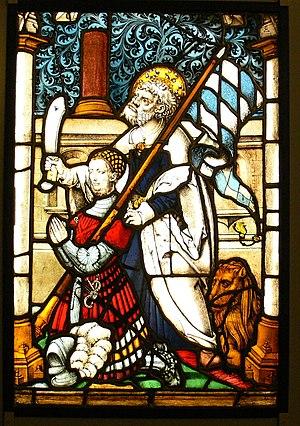
Le chartreuse de Prüll ou chartreuse de Ratisbonne est une ancienne chartreuse d'Allemagne située dans le quartier de Karthaus-Prüll à Ratisbonne. Jusqu'à la fin du Saint-Empire romain germanique en 1806, la chartreuse se trouvait à un kilomètre environ en dehors des murs de la ville impériale de Ratisbonne. Le nom du lieu, « Prüll », signifie « endroit marécageux ».